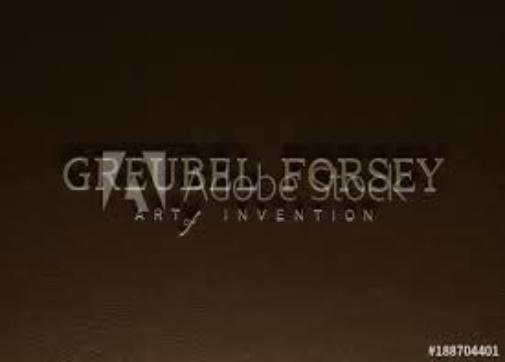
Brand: greubel forsey
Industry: Electronic